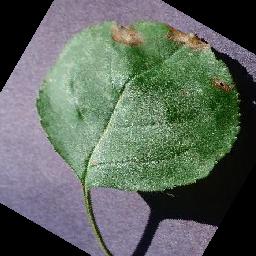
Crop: apple
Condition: black_rot